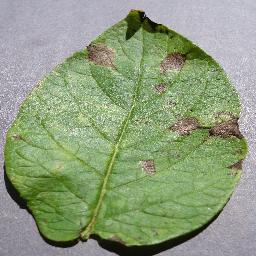
Label: Potato___Early_blight